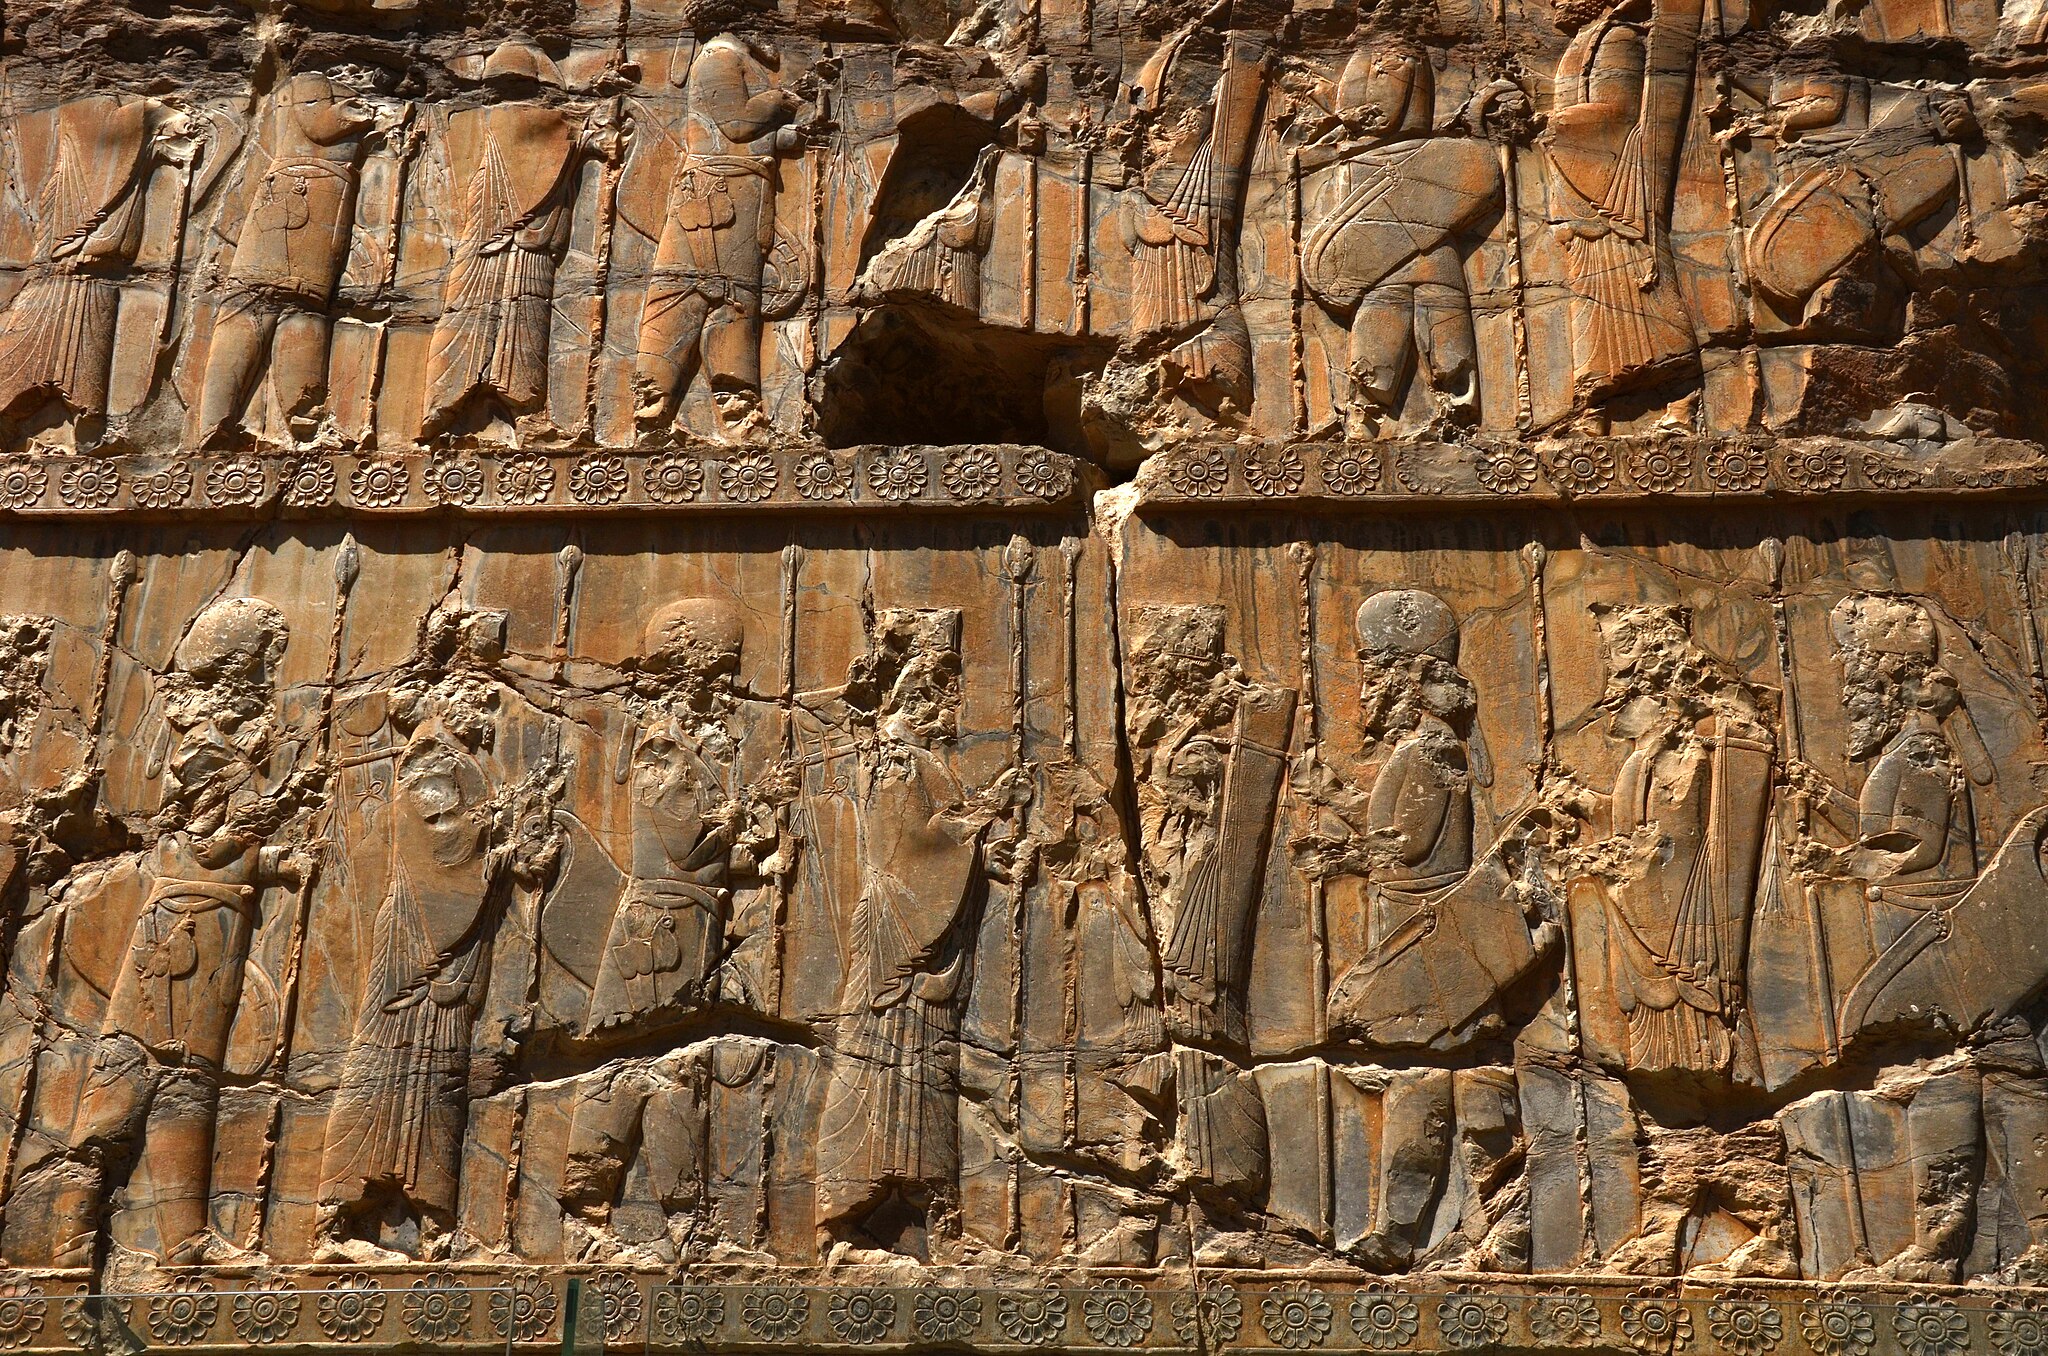
Title: Perspolis - Takhte Jamshid - panoramio
Description: Perspolis - Takhte Jamshid
Date: Taken on 26 April 2012
Categories: Panoramio files uploaded by Panoramio upload bot, Panoramio images reviewed by trusted users, Photos from Panoramio, Files with coordinates missing SDC location of creation, Reliefs of Achaemenid warriors in Persepolis, 2012 in Persepolis, Iran photographs taken on 2012-04-26, Northern portals of Hall of hundred columns, Photos from Panoramio ID 1317158